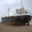
Label: ship